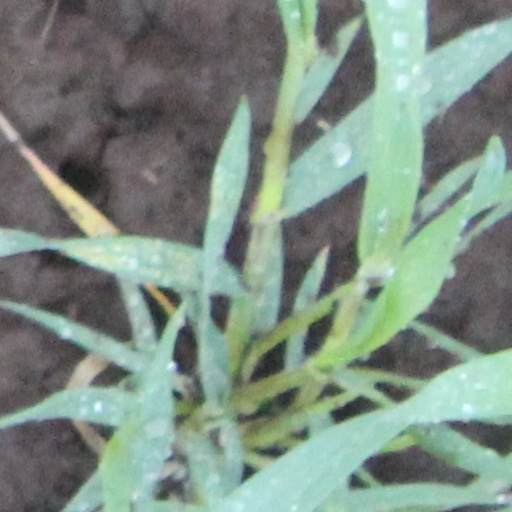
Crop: wheat